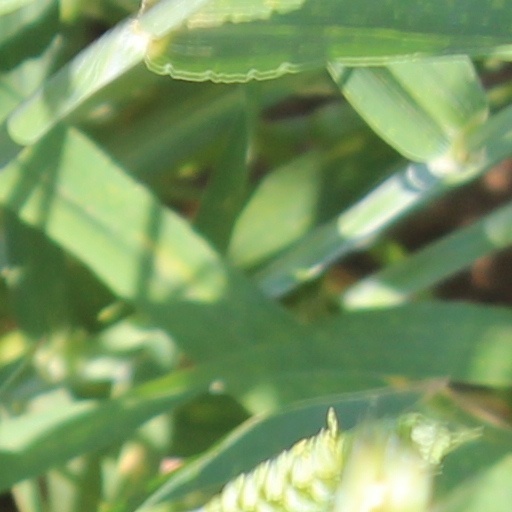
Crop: wheat